Dieter Ruehle

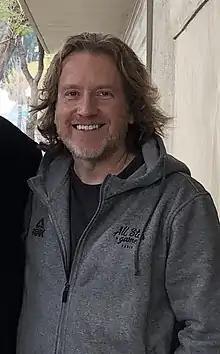
Ruehle in 2020

Dieter Ruehle is an American musician who is the stadium organist for Major League Baseball's Los Angeles Dodgers and National Hockey League's Los Angeles Kings. As of December 2024, Ruehle has played for three championship teams in three different sports: the Dodgers in 2020 and 2024; the Los Angeles Lakers in 2002, 2009, and 2010; and the Kings in 2012 and 2014.